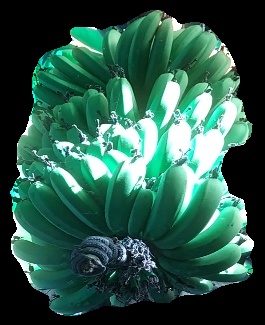
Variety: pachbale
Grade: grade1